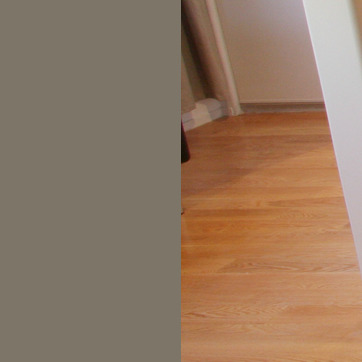
Material: wood